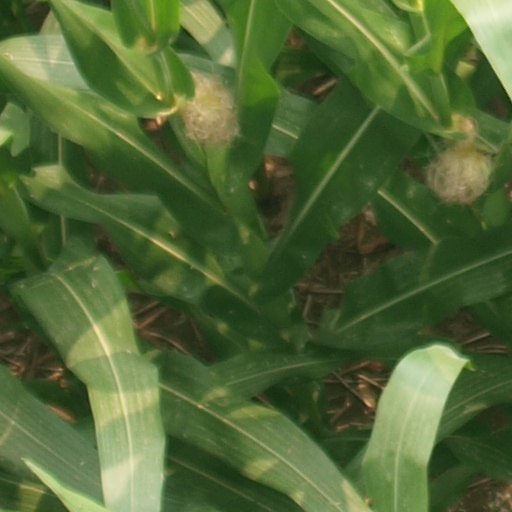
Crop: maize; corn